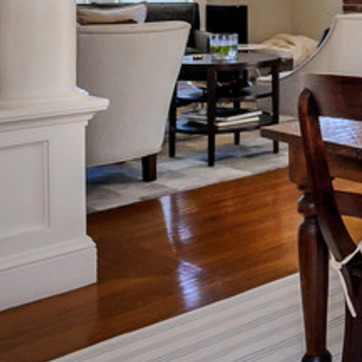
Material: carpet